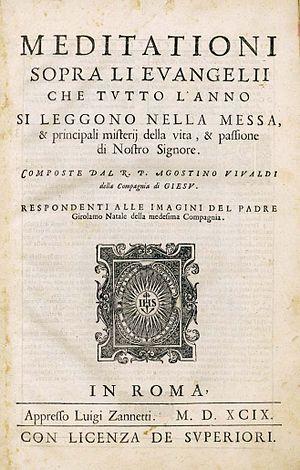
Edition de Luigi Zannetti en 1599, malgré qu'il ne possédait pas l'autorisation papale (décernée en 1593 à Martinus Nutius par le pape Clément III). Trad. à l'italien de Agostino Vivaldi.
L’Evangelicae Historiae Imagines est un recueil de gravures portant sur des thèmes religieux, réalisé par Jérôme Nadal en 1593 et gravé par plusieurs graveurs flamands et lui-même.